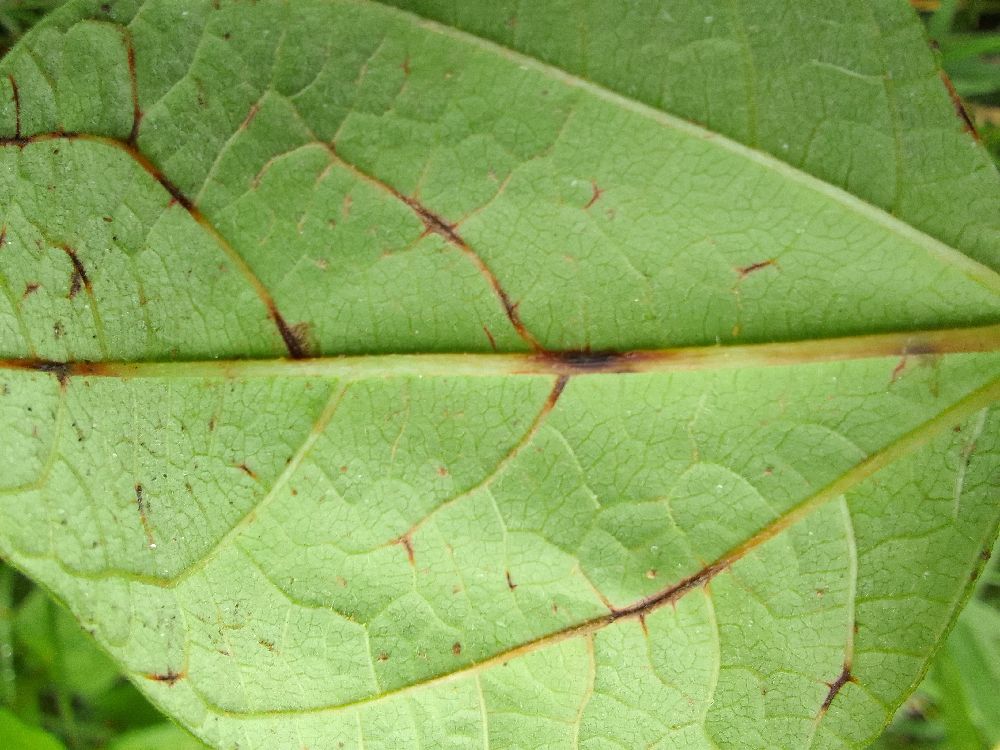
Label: anthracnose